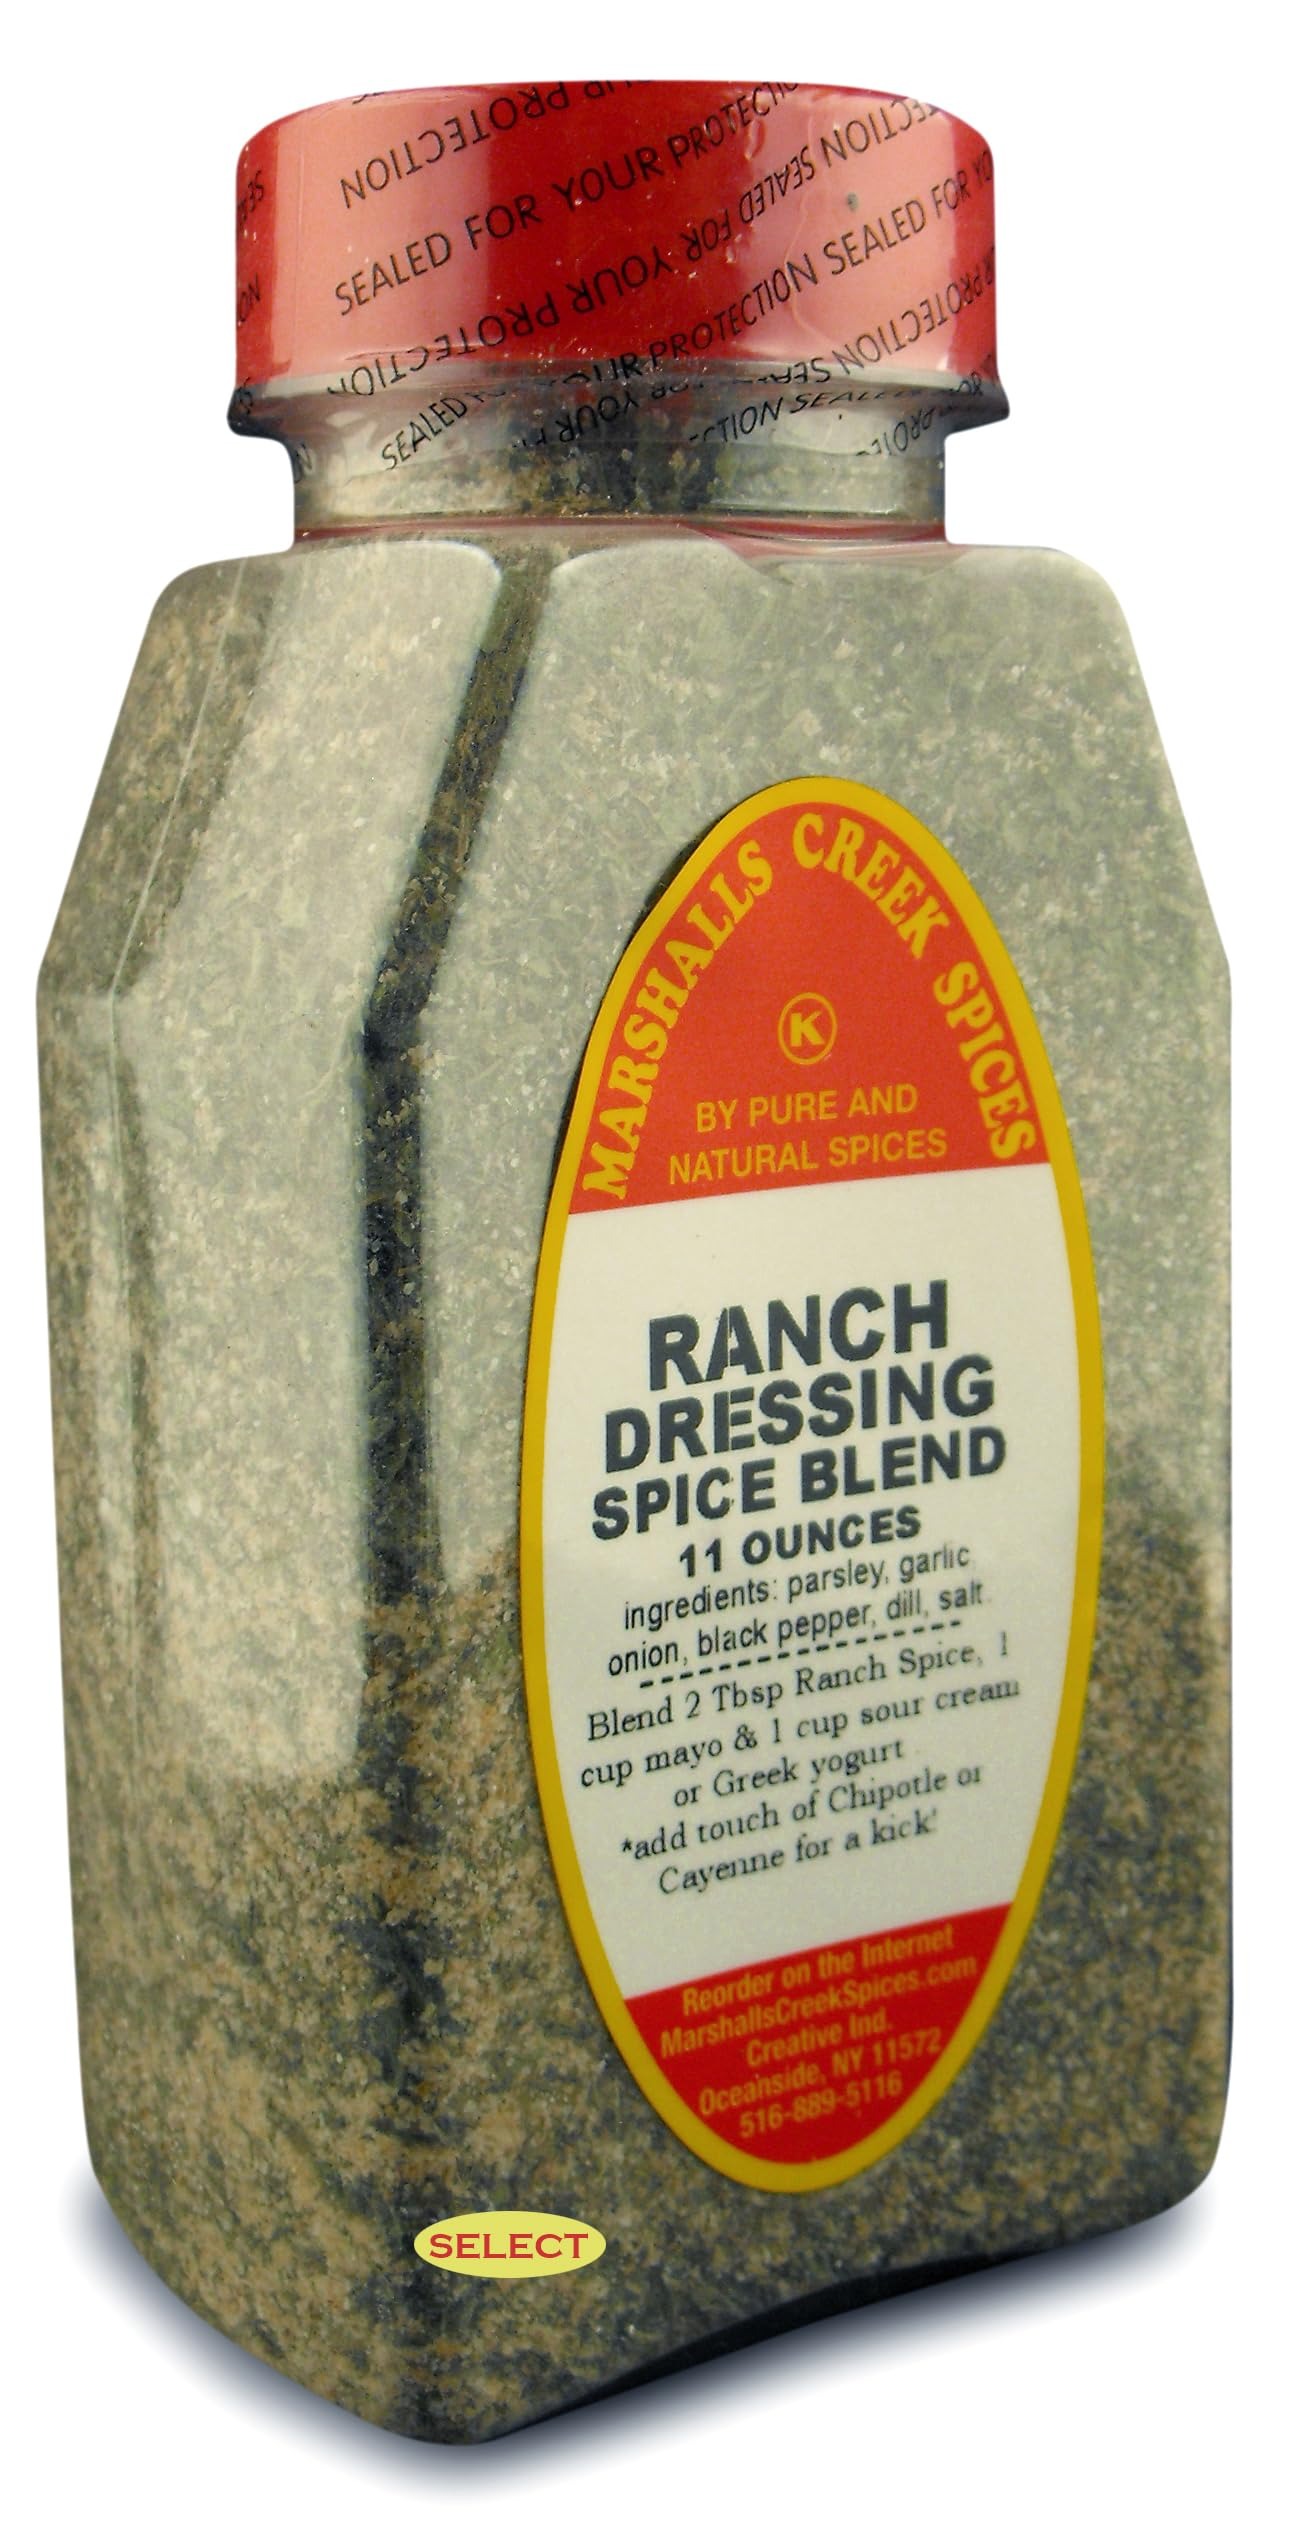
Item Name: Marshalls Creek Spices, Select RANCH DRESSING SPICE BLEND 11 ounces
Bullet Point 1: Marshalls Creek Spices buys in small quantities and packs weekly providing the freshest products possible. Fresher ingredients means more flavor and a longer shelf life.
Bullet Point 2: Premium Quality Spices, Specifically Sourced from the Best Producers. All individually Hand Packed to the Highest Standards in the industry. With over 35 years in the world of herbs and spices, Marshalls Creek Spices has the expertise and knowledge to produce a superior product.
Bullet Point 3: All Natural & Kosher. No Fillers - No MSG
Bullet Point 4: Premium Grade, Gourmet Quality
Value: 11.0
Unit: Ounce

Price: 11.98